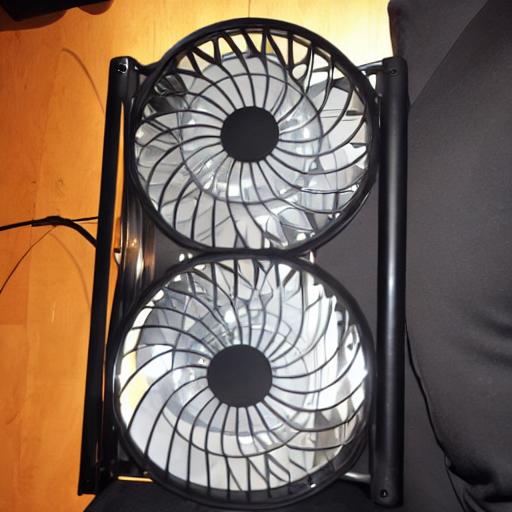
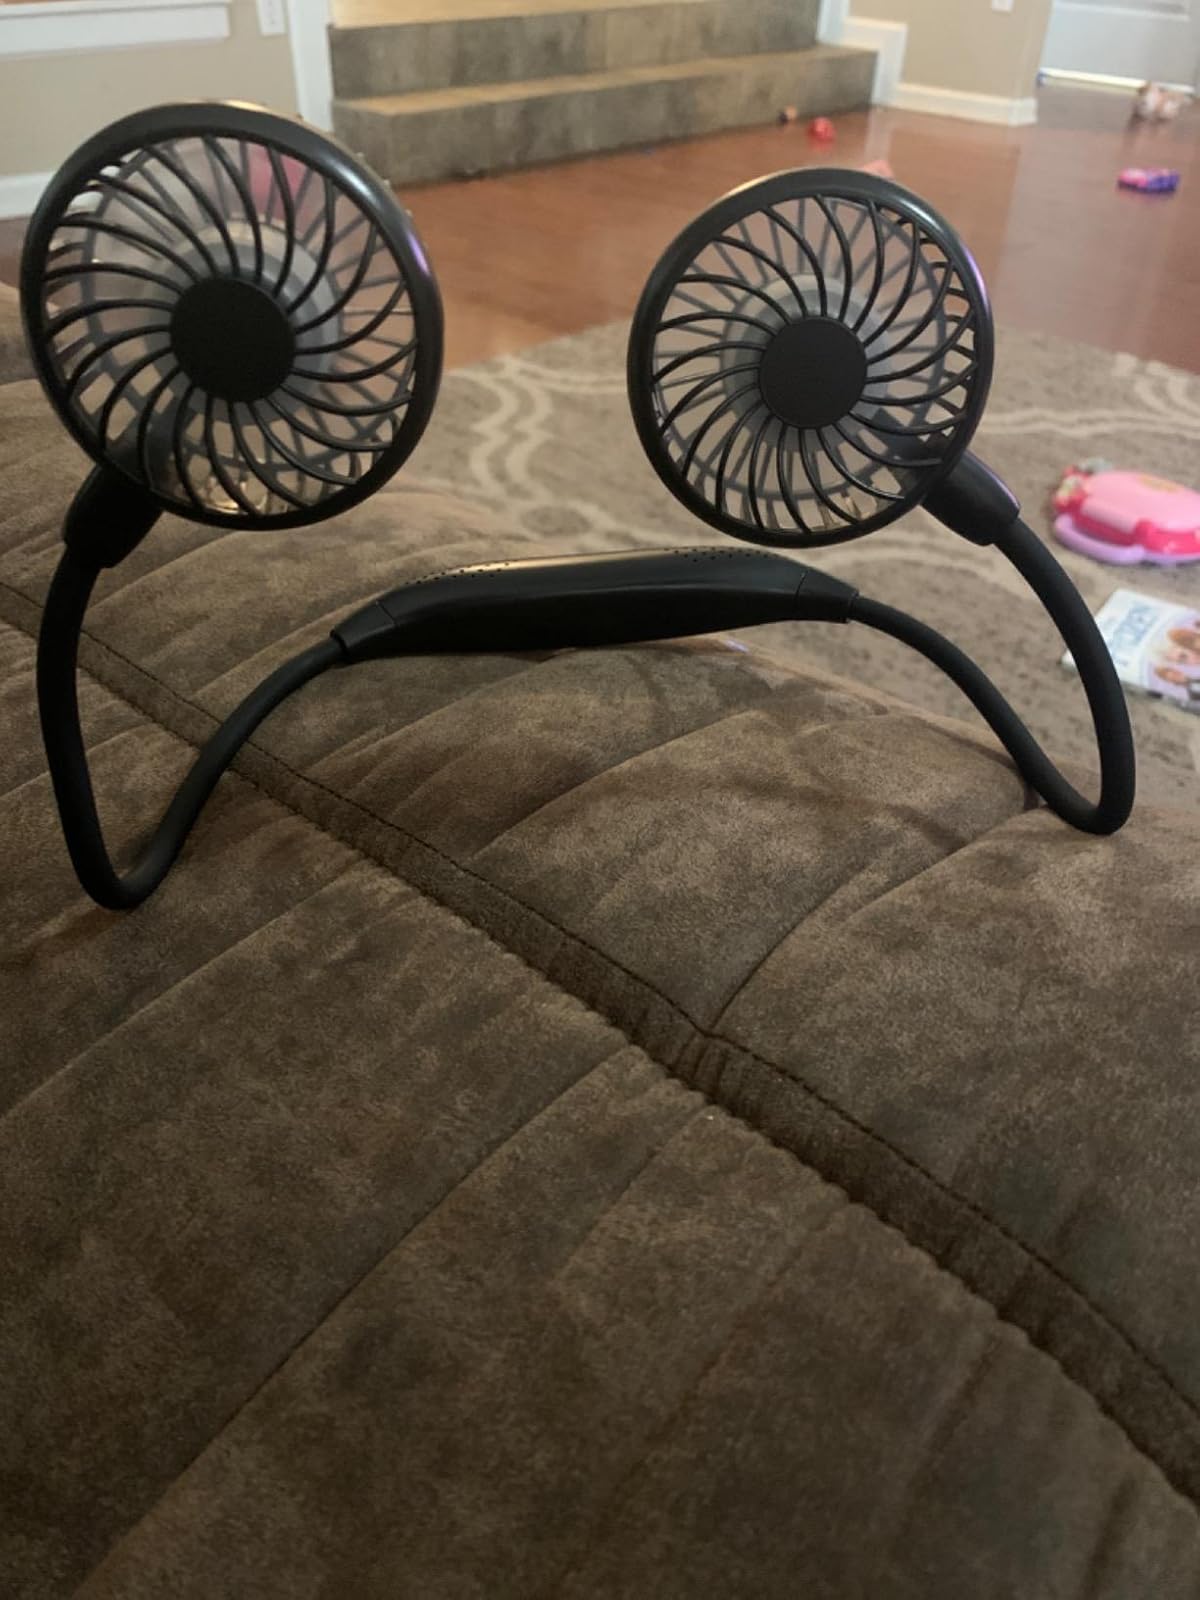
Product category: fan
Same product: no